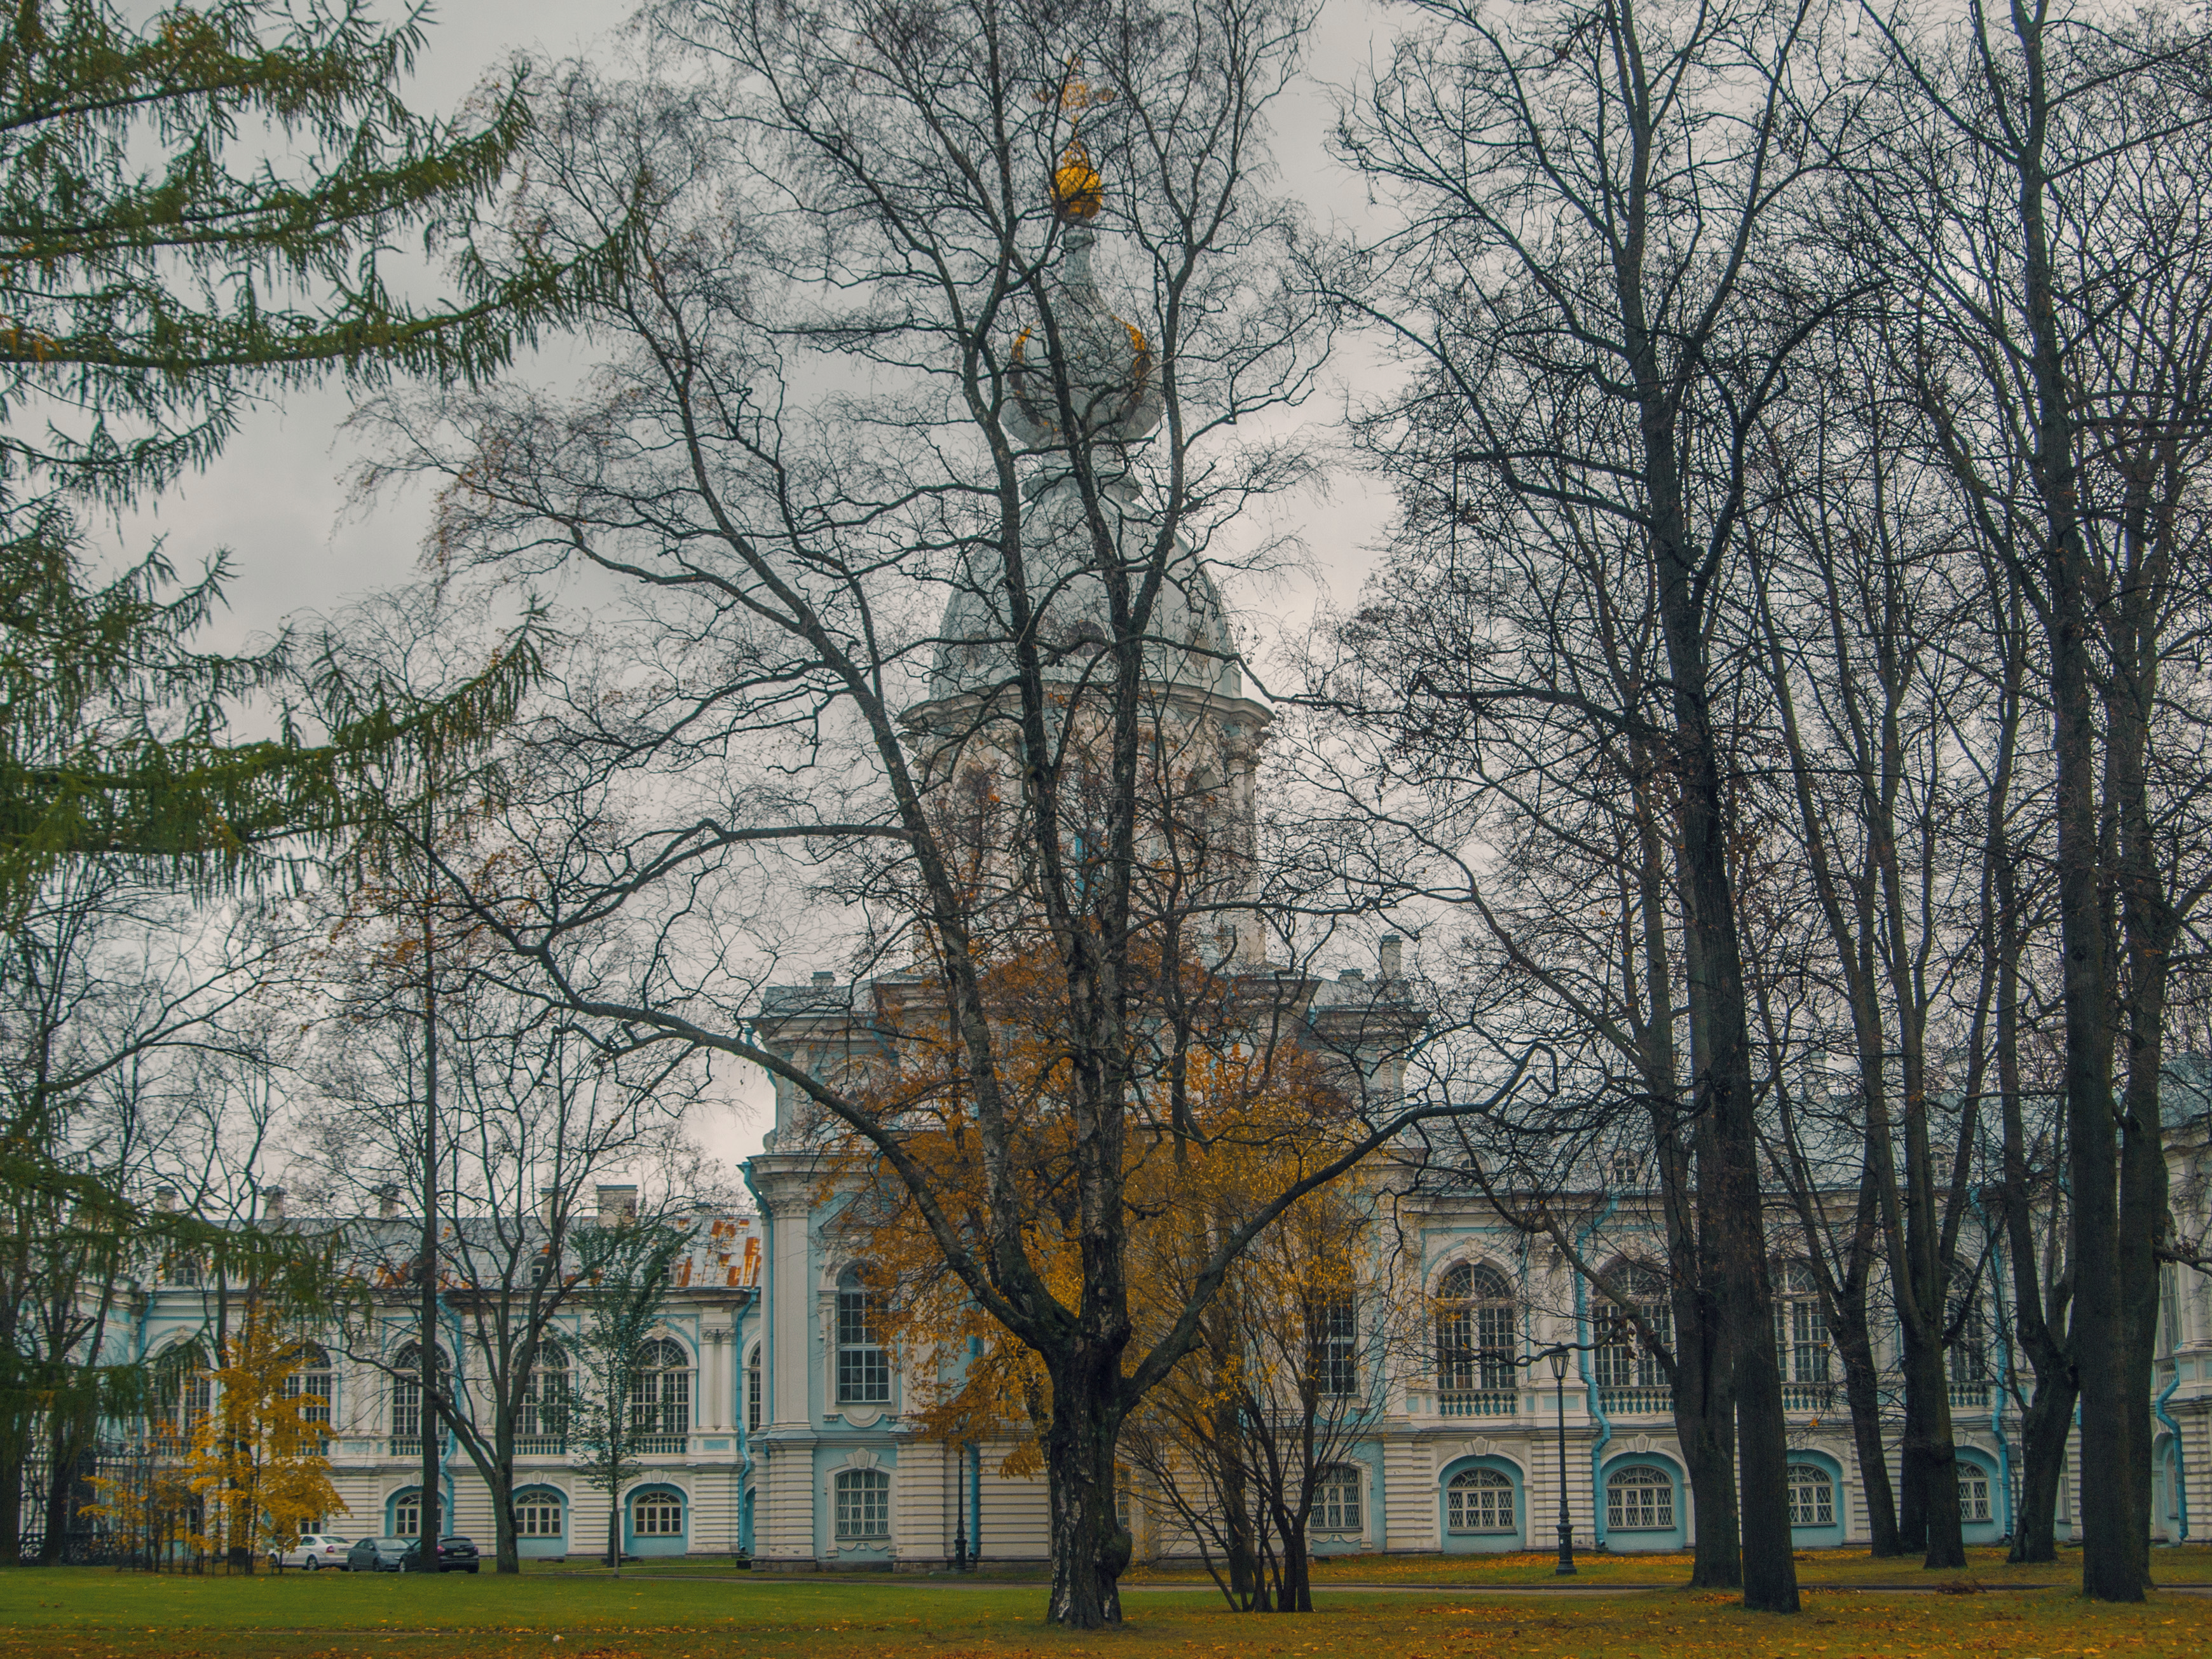
image, tree, woody plant, branch, plant, sky, grove, autumn, grass, architecture, trunk, house, park, deciduous, plant stem, estate, birch, building